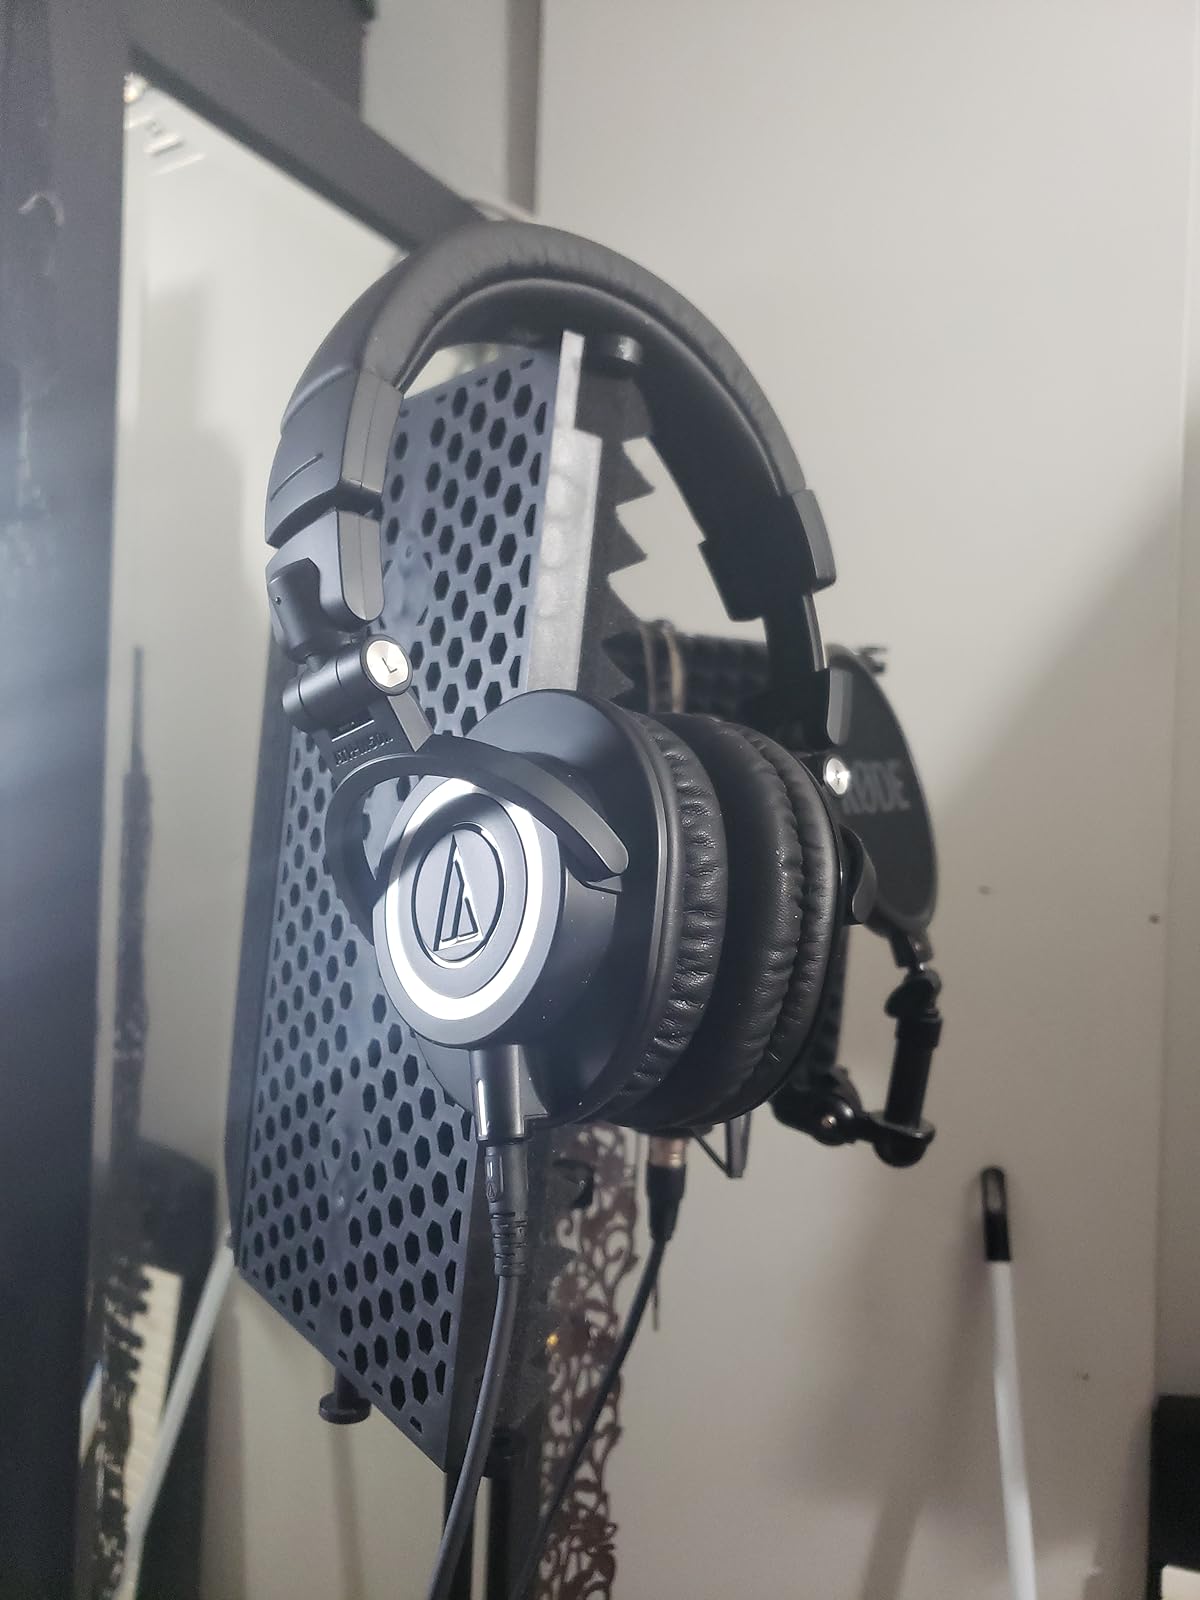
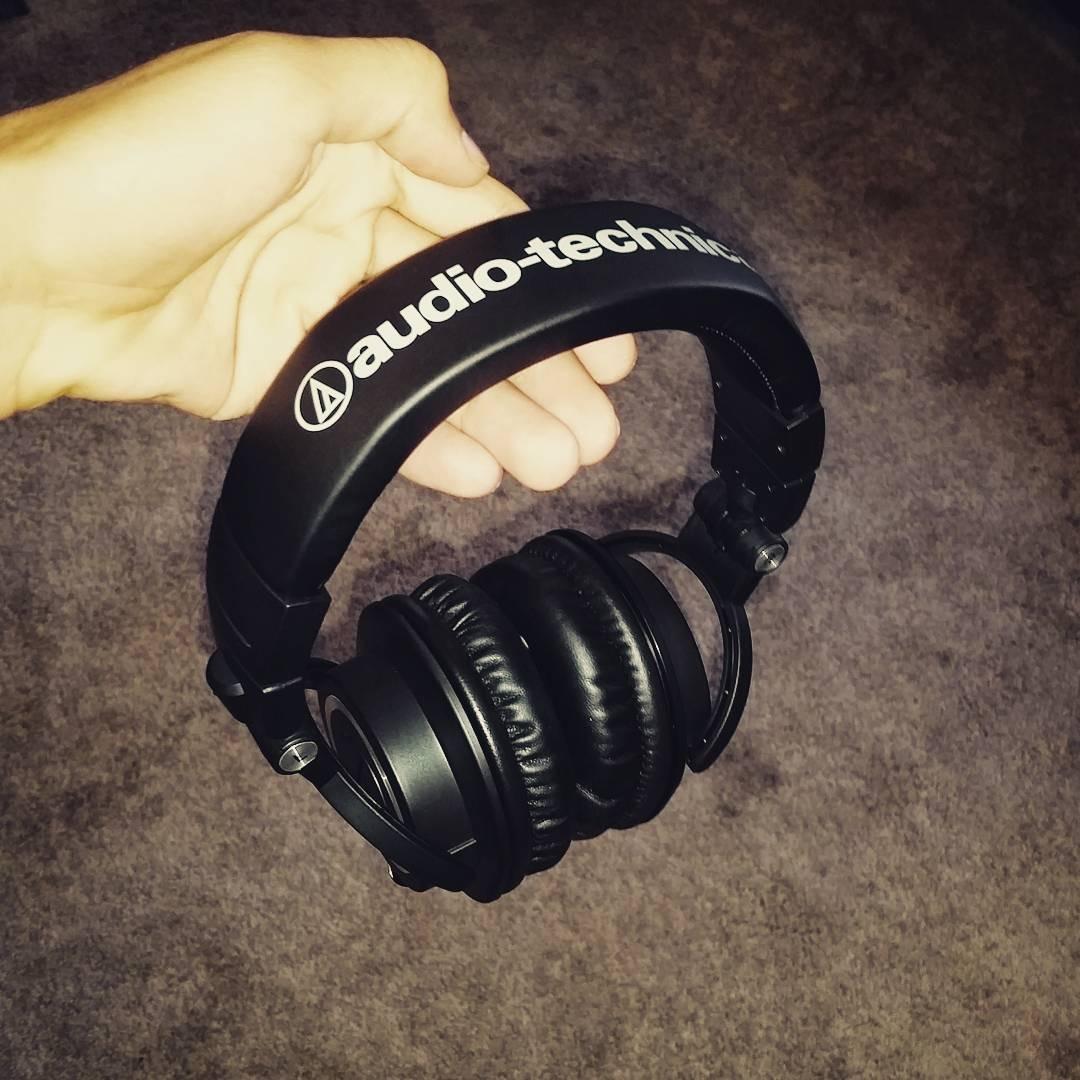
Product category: headphones
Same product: yes